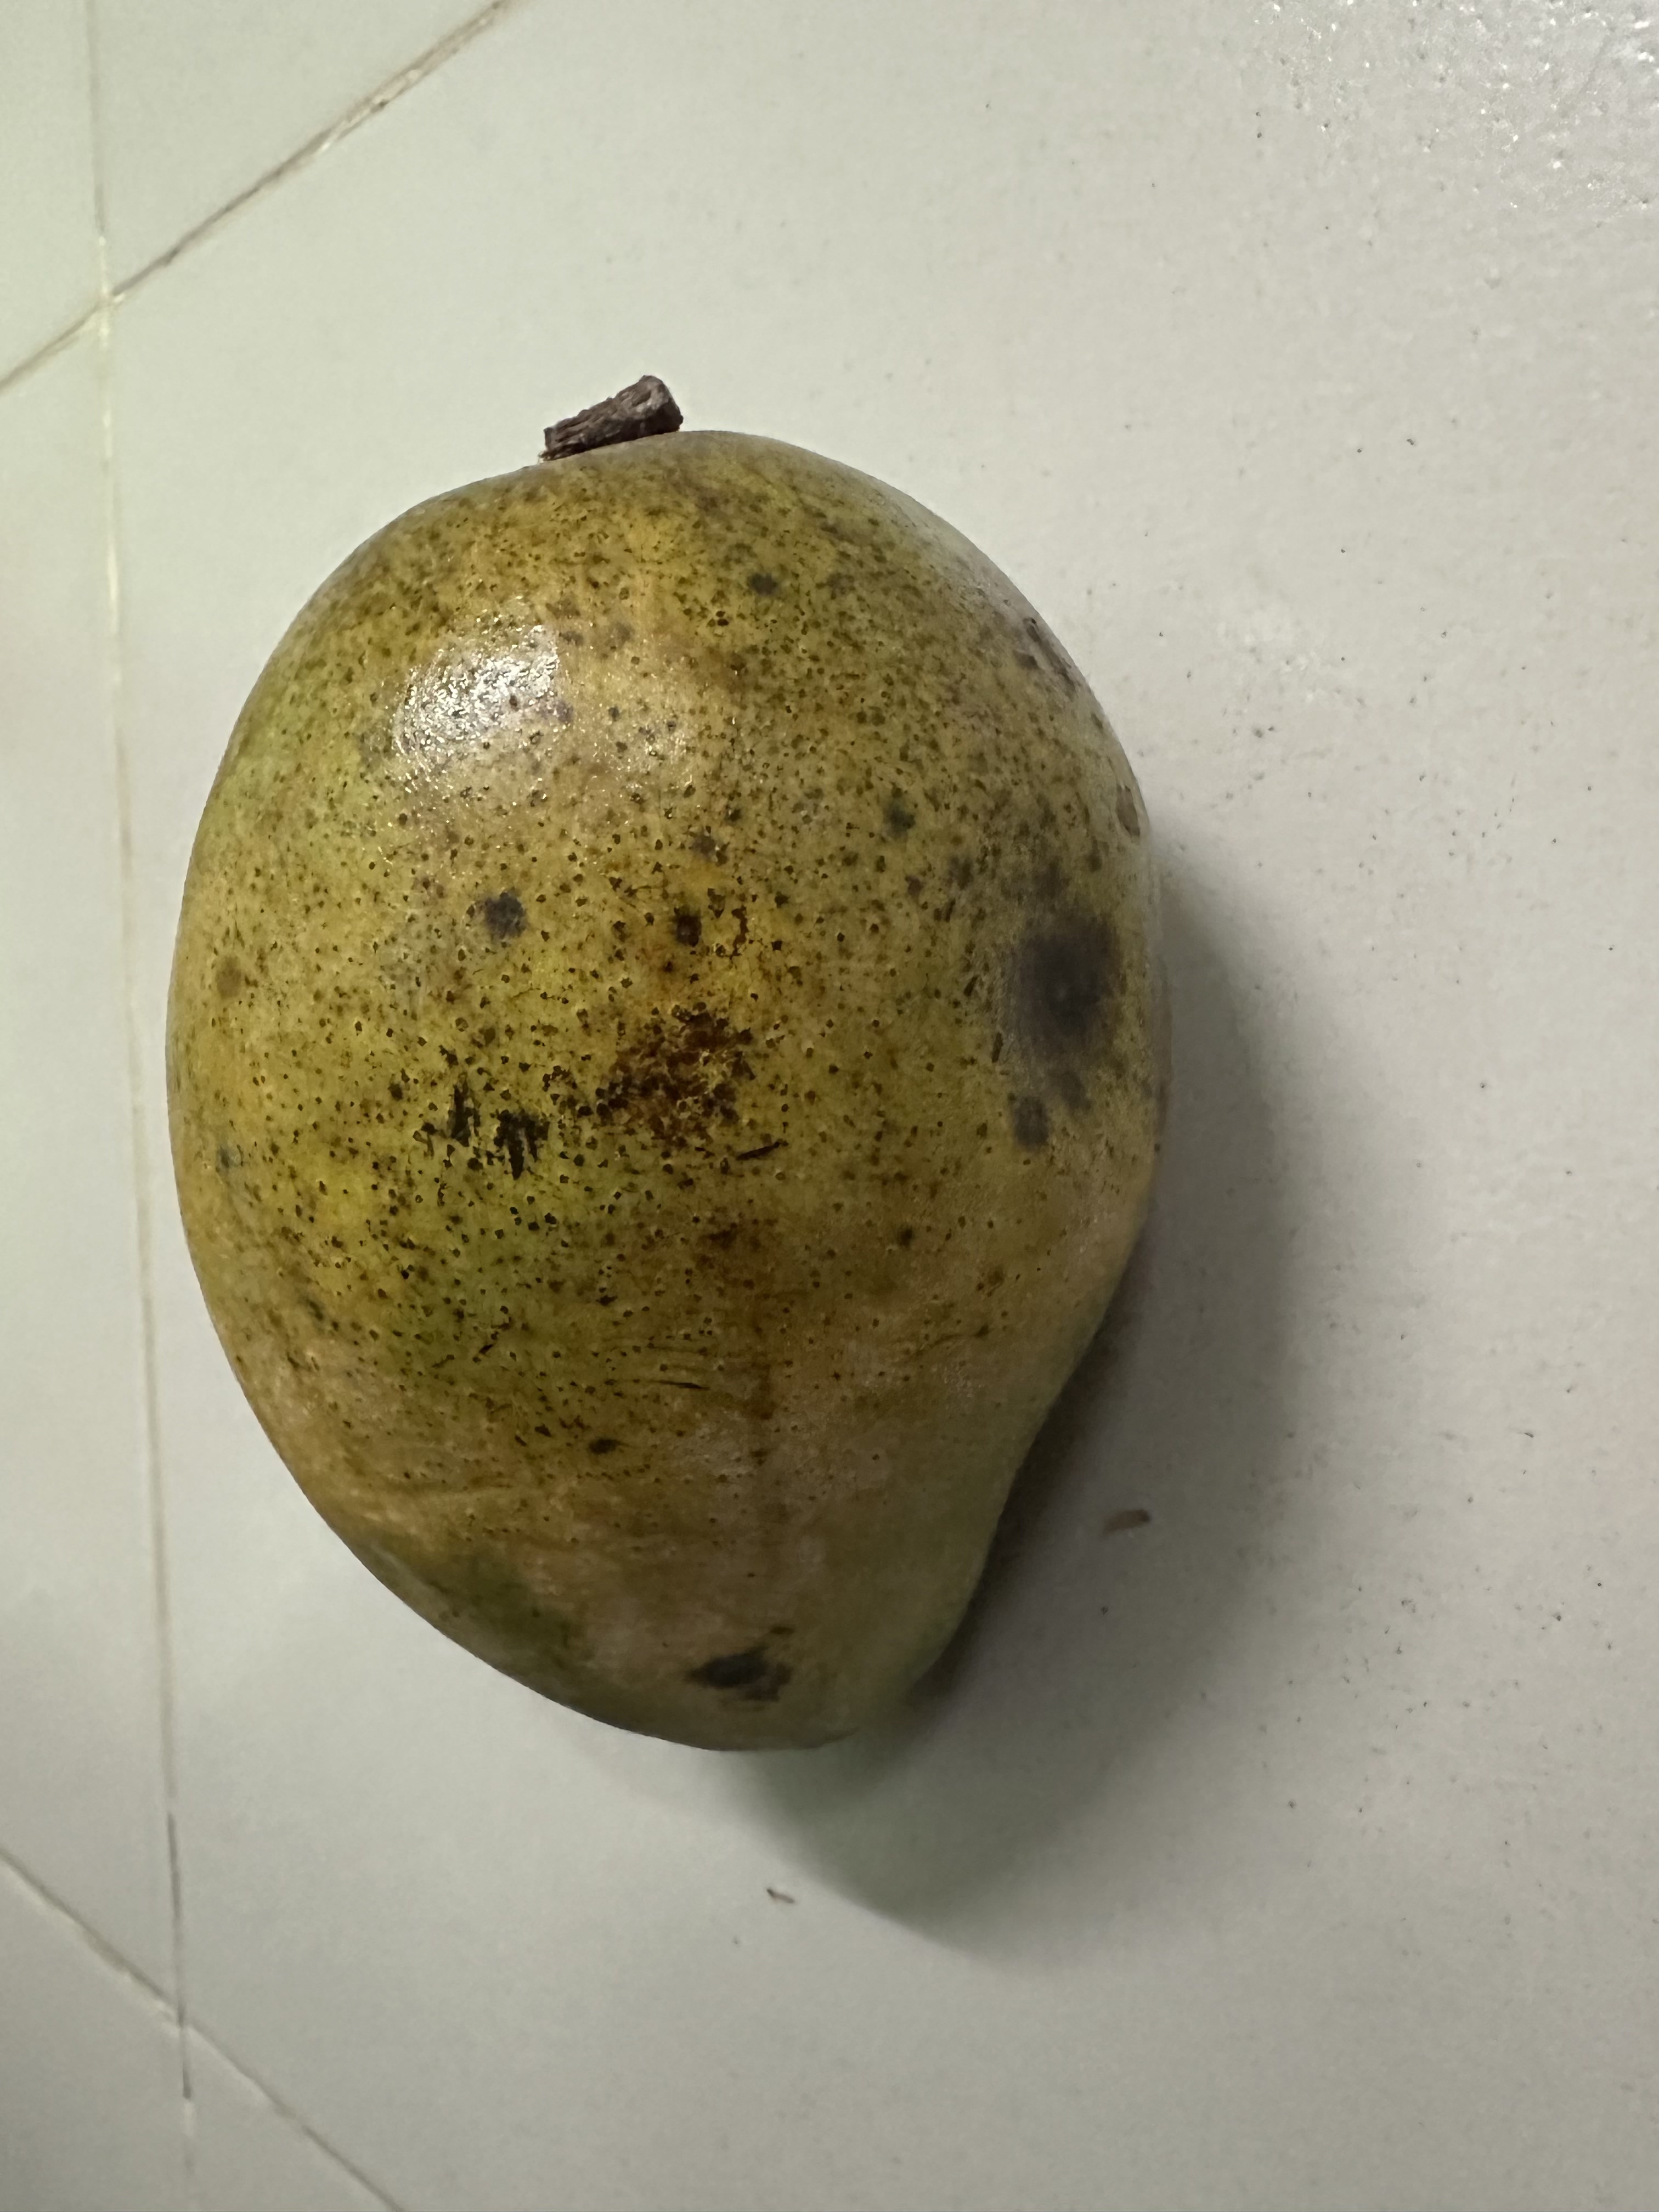
Mango variety: Mollika